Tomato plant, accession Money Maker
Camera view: bottom (45 deg); turntable rotation: 0 degrees
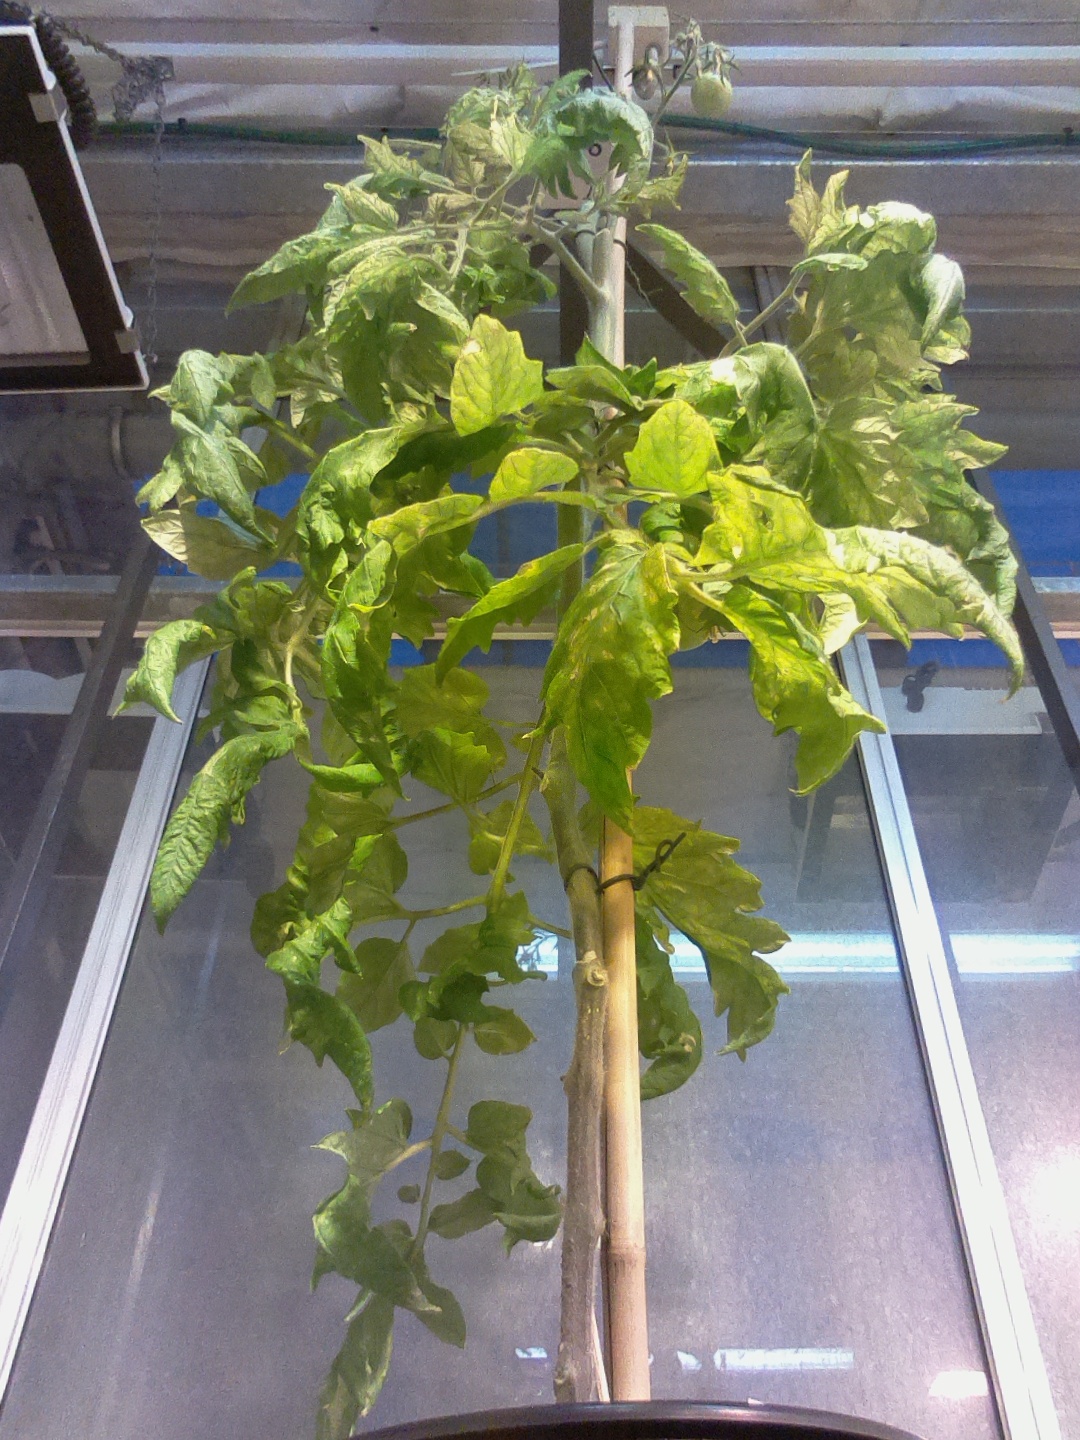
BBCH growth stage 76: 60%-70% of final fruit size